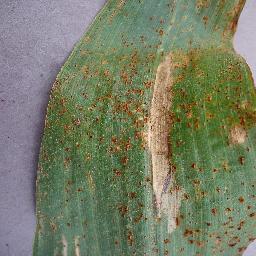
Label: Corn_(Maize)___Northern_Leaf_Blight